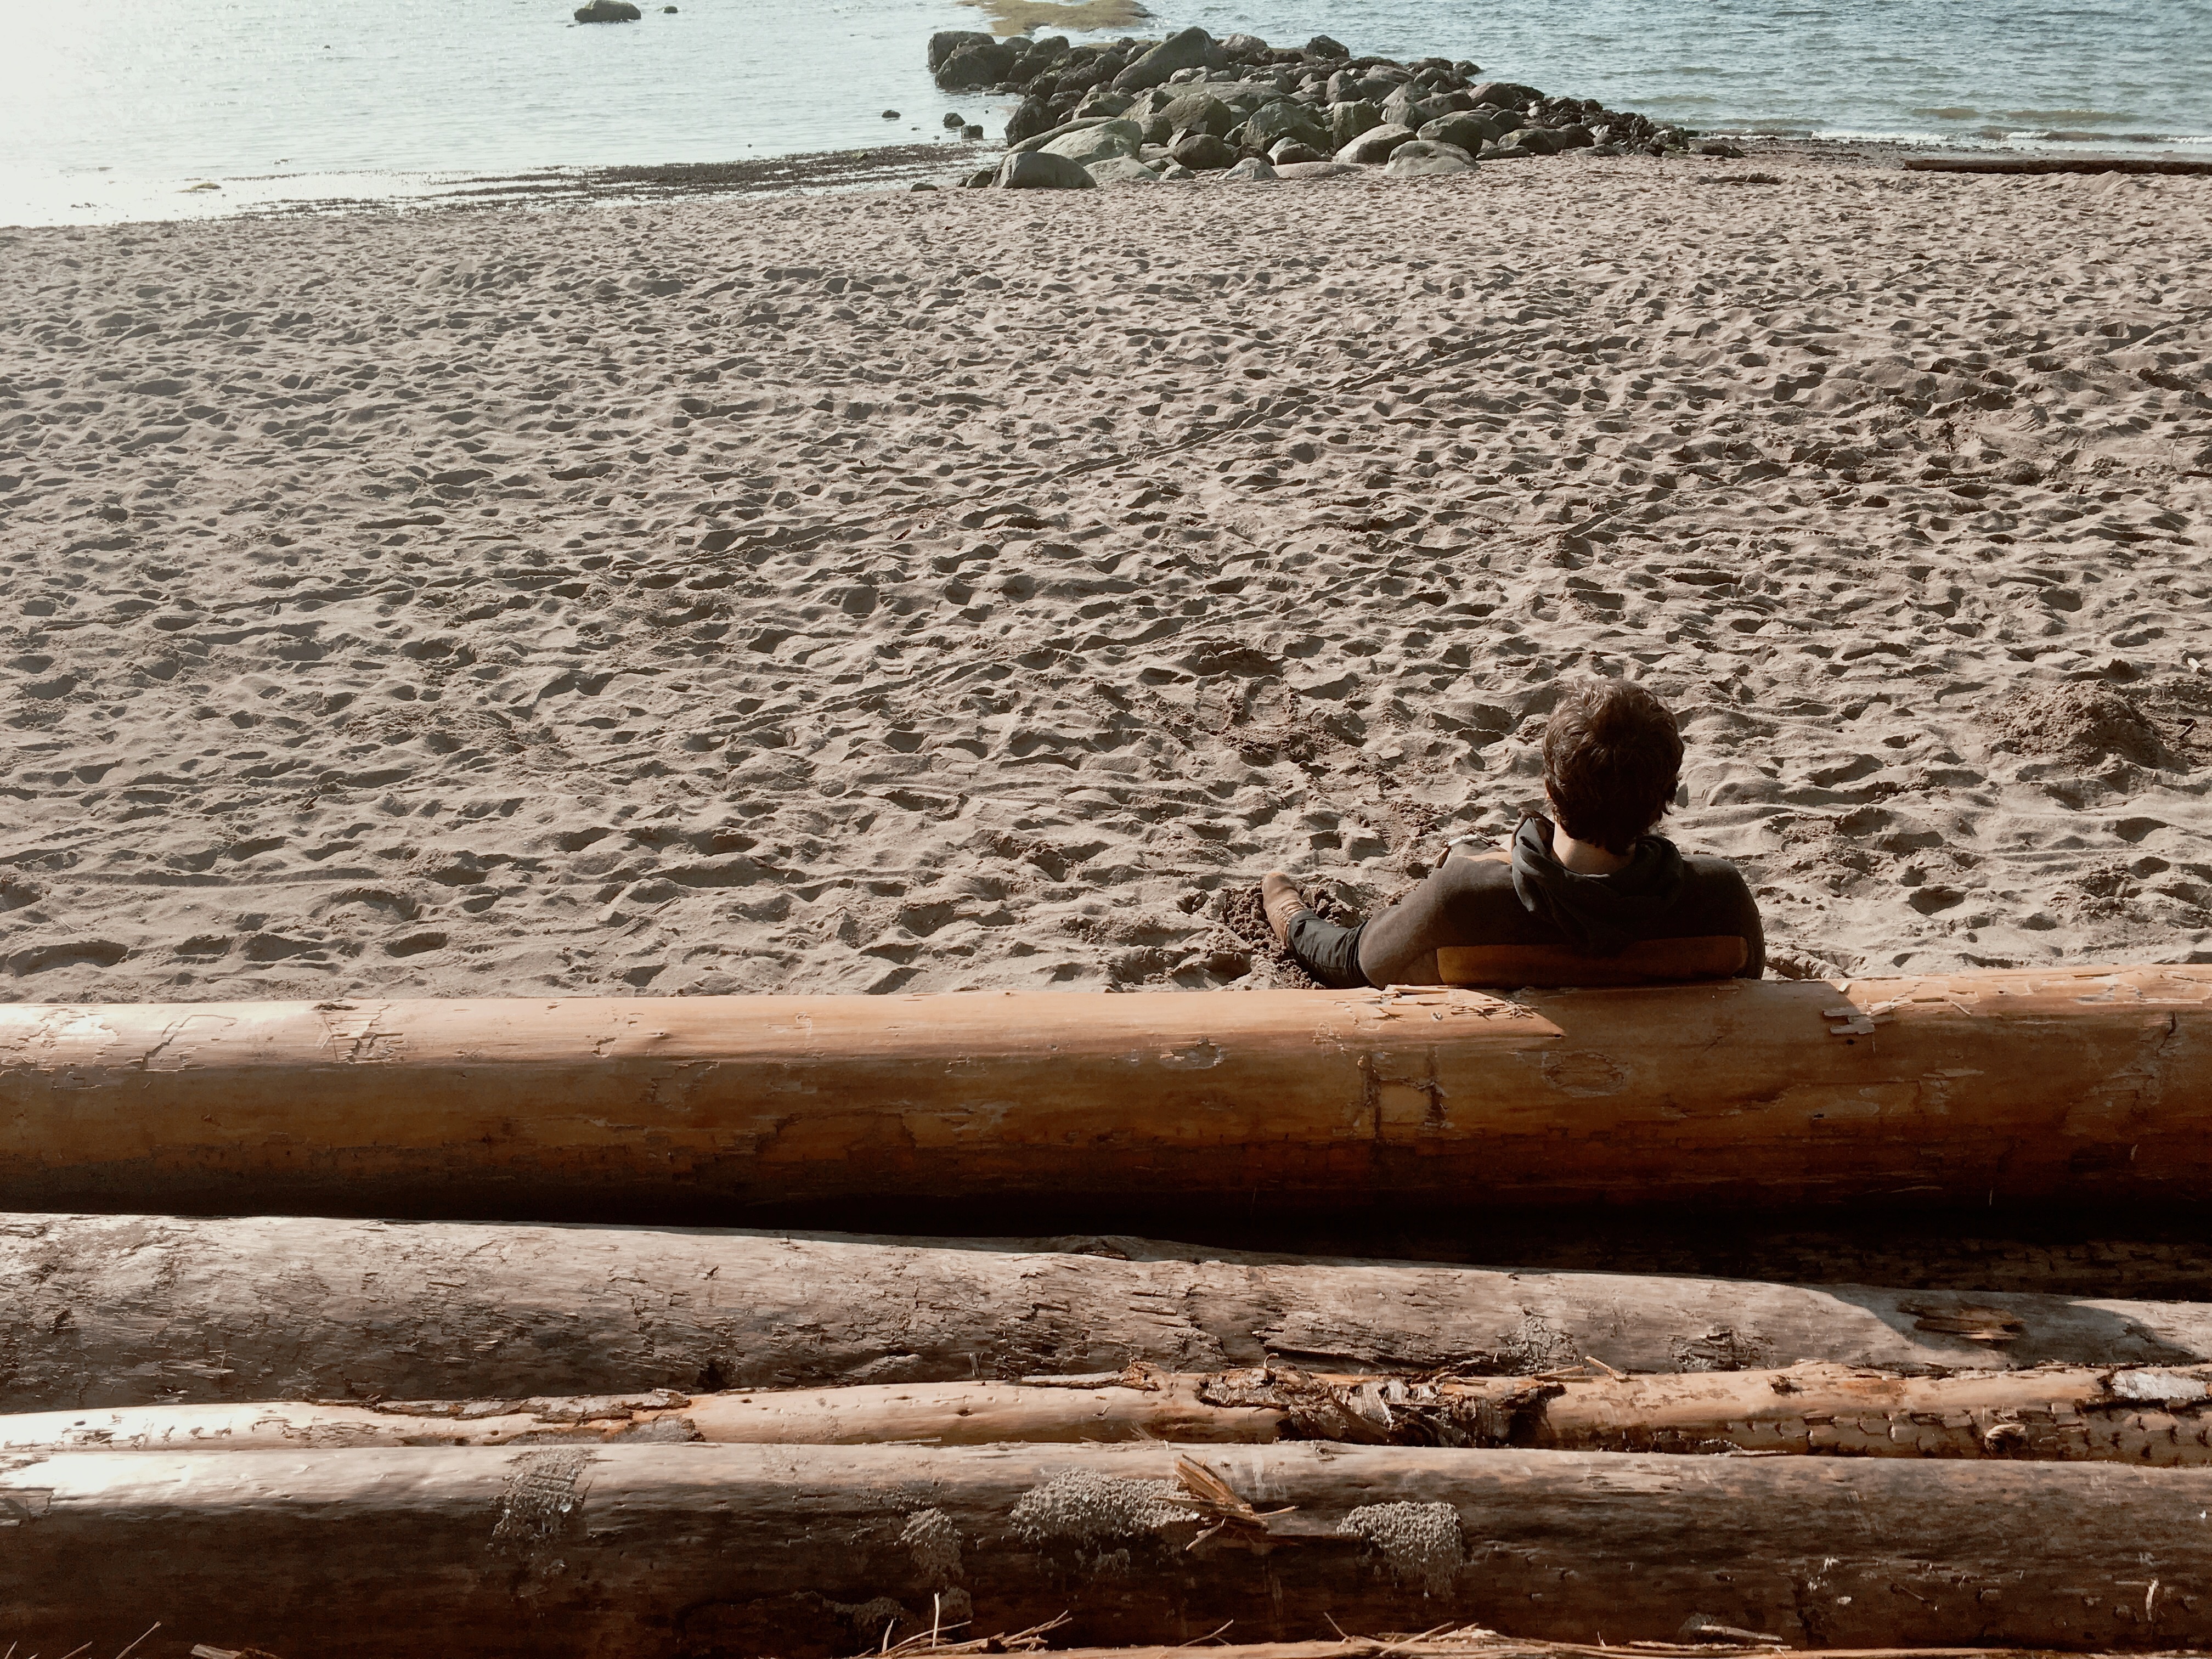
beach, sea, coast, water, sand, rock, wood, material, temple, ancient history